Kerry GAA

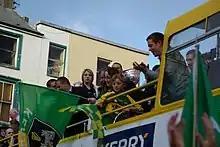
Kerry team celebrating with Sam Maguire Cup in Tralee in 2007

Towards the end of the 1980s, Kerry went into decline and did not appear in an All-Ireland final for 11 years, between 1986 and 1997. The 1997 victory, however, would mark the beginning of a revival for Kerry which spanned roughly the first decade of the 21st century. Of the 15 All-Ireland finals between 1997 and 2011, Kerry contested ten and won six, including five titles in the 2000s. In 2006 and 2007, Kerry won consecutive All-Ireland titles (the first to do so since Cork in 1989 and 1990), while in 2009, they became only the third team to reach six consecutive All-Ireland finals, winning their 36th title by beating Cork in that final. Kerry quietly exited the 2010 and 2012 All-Ireland Senior Football Championships at the quarter-final stage, losing to Down and Donegal respectively, while Dublin defeated them in dramatic fashion on the last kick in the 2011 final. Dublin were also responsible for their exit at the semi-final stage in 2013 in a closely contested classic match. Kerry won their 37th All-Ireland title in 2014 against Donegal, winning by a margin of 2–09 to 0–12. This win was notable due to Kerry's fairly young squad and a belief that Kerry were becoming unable to produce the talent they once had, after pundit Joe Brolly had suggested as such. In the aftermath of the game, Kerry player Kieran Donaghy gave a famous interview in which he directly referenced Brolly's claim that the 'production line' in Kerry had stopped, with Donaghy speaking directly to the camera and asking 'Well, Joe Brolly, what do you think of that?'. The next year, Kerry again reached the All-Ireland final, only this time to be comfortably beaten by Dublin, 0–12 to 0–9. The next two years saw Kerry bow out at the Semi-Final stage. In 2016, they were narrowly defeated by Dublin in a thrilling encounter, while in 2017 they were beaten by Mayo in a replay – their first championship defeat to Mayo in 21 years. Kerry crashed out of the 2018 championships at the group stages of the new Super Eights format. However, in 2019 Kerry reached their first All-Ireland final for four years. The first match was drawn 1–16 to 1–16, with the final to be played on 14 September.